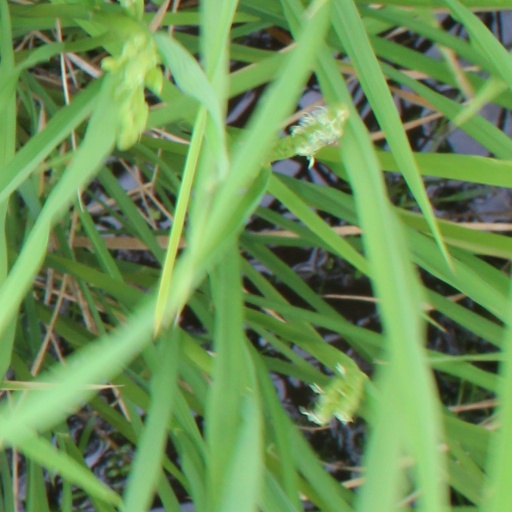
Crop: rice